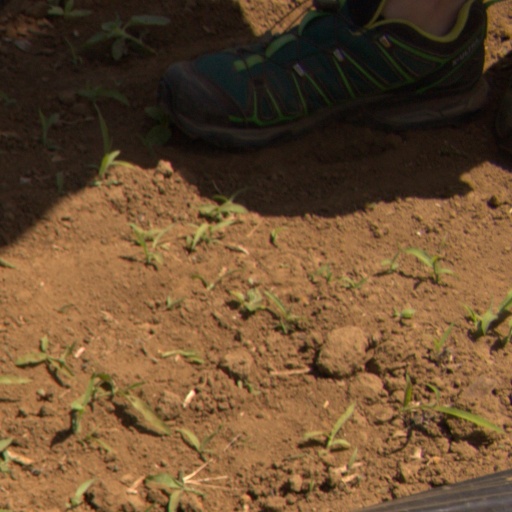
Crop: Jerusalem artichoke